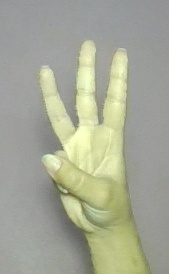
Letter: thaa